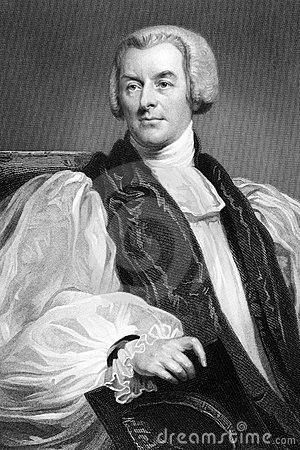
George Murray est un homme d'Église anglican qui développa le premier télégraphe optique de Grande-Bretagne, transmettant des messages de Londres à Deal en 1796, quelques années après la mise en œuvre du système de Claude Chappe en France. Il épousa Anne-Charlotte Grant le 18 décembre 1780. Lord George Murray fut évêque du diocèse de Saint David's de 1801, jusqu'à sa mort.